Scott Ellaway

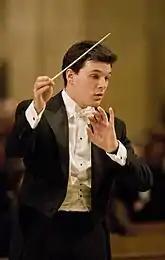
Scott Ellaway conducting the Philharmonia Orchestra in Guildford (18 March 2006)

He made his professional conducting debut at age 21 with members of the BBC National Orchestra of Wales and the Welsh National Opera in Abergavenny. He has since worked with several prominent orchestras and ensembles including the Academy of Ancient Music, the BBC Singers, the Berliner Symphoniker, the Philharmonia Orchestra, the London Mozart Players, and performed at the Lincoln Center in New York City for the first time in 2014, conducting performances of George Balanchine's "Concerto Barocco", "Kammermusik No. 2" and "Who Cares?" for the New York City Ballet. He made his debut with the London Symphony Orchestra at the Henry Wood Hall in June 2016.